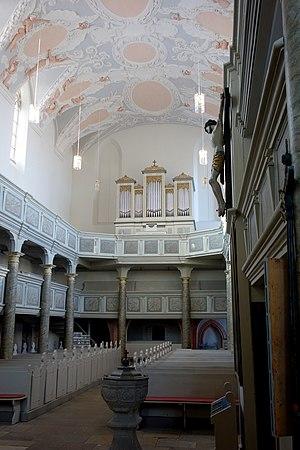
L’abbaye de Himmelkron était une abbaye de religieuses cisterciennes située à Himmelkron en Haute-Franconie, dans l'archidiocèse de Bamberg du XIIIᵉ au XVIᵉ siècle. Par la suite, elle a servi de résidence d'été et de pavillon de chasse aux margraves de Bayreuth jusqu'au XIXᵉ siècle. Aujourd'hui, il s'agit d'une résidence et d'un centre d'accueil de jour pour les personnes souffrant de handicaps mentaux.